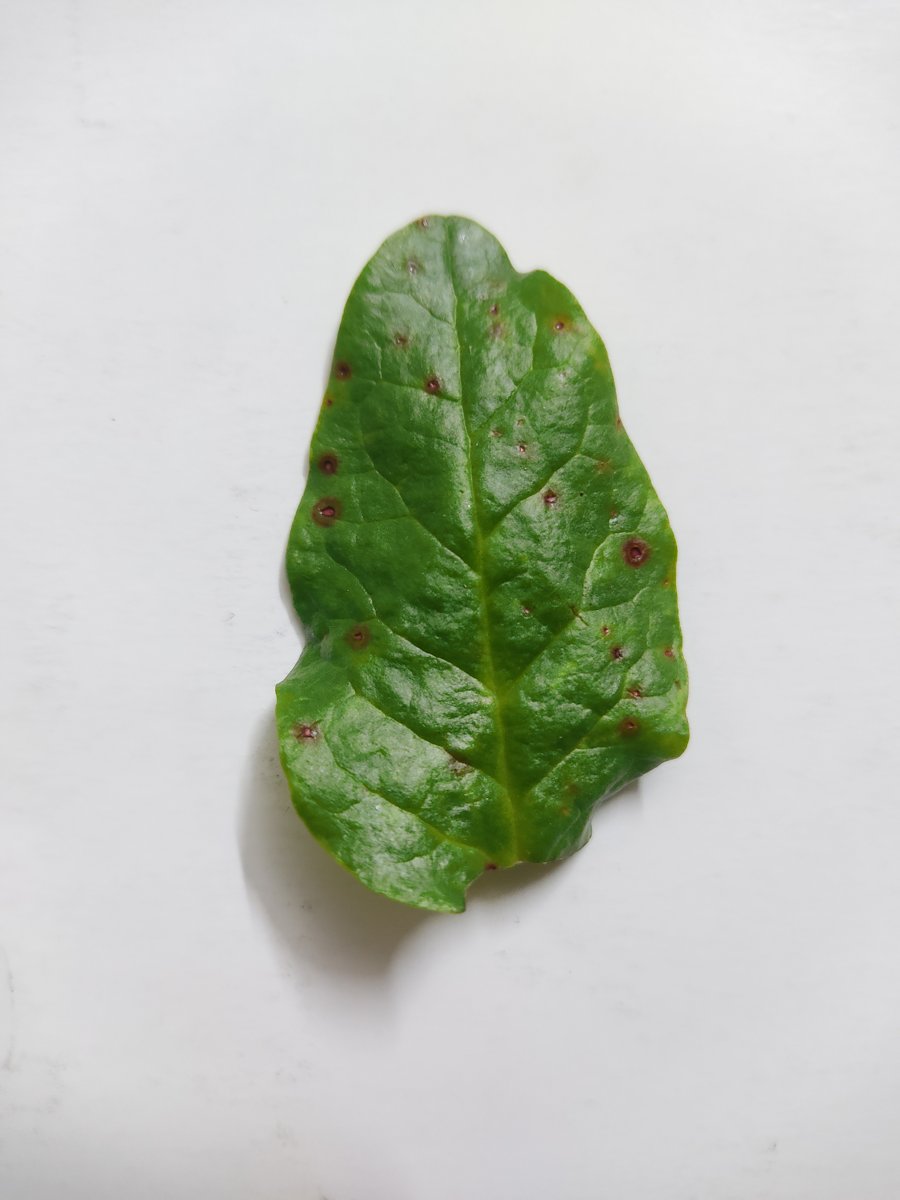
Label: Bacterial-Spot